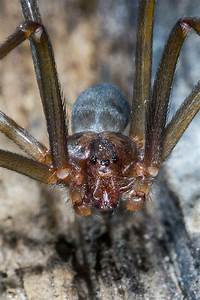
Label: spider